44th Martín Fierro Awards

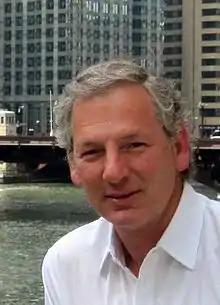
Marcelo Longobardi, best male host.

Arturo Puig is an actor with a long career in the Argentine television. Although many of his programs were awarded in the past, he had never received a personal award. He was nominated as best secondary actor, but lost to Roberto Carnaghi. APTRA gave him an honorary award, acknowledging his career.